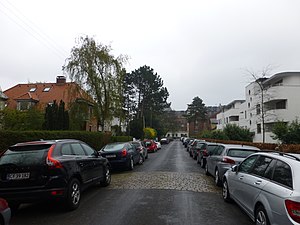
Rosenvænget / Historie / Angreb på området
Rosenvængets Allé hvor de gamle villaer kontraster med nybyggeri.
Rosenvænget er et villakvarter på Østerbro i København og formentlig Danmarks ældste villakvarter, grundlagt 1857. Dets udstrækning begrænses omtrent af gaderne Rosenvængets Sideallé, Holsteinsgade, Livjægergade, Næstvedgade, Strandboulevarden, Nordre Frihavnsgade og Ved Vænget.